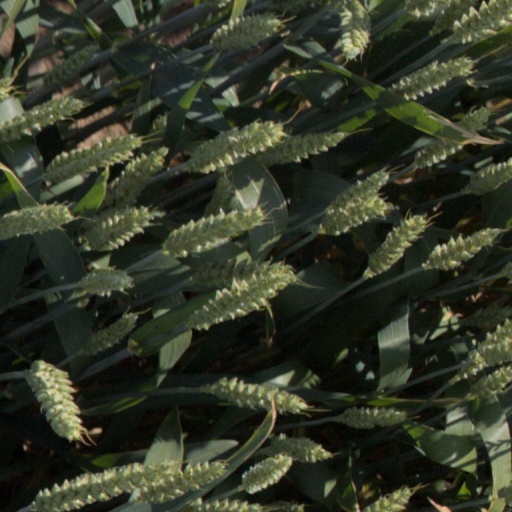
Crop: wheat